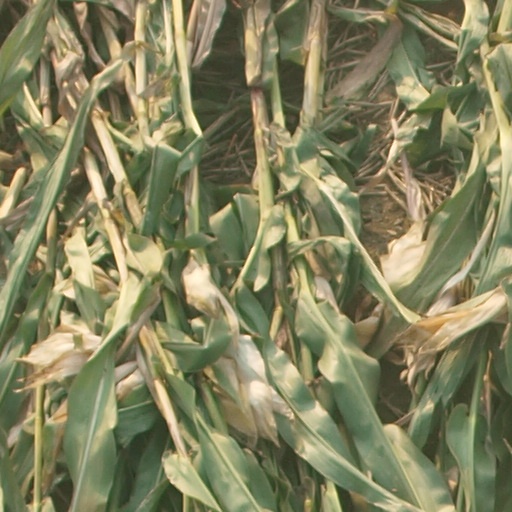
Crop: maize; corn